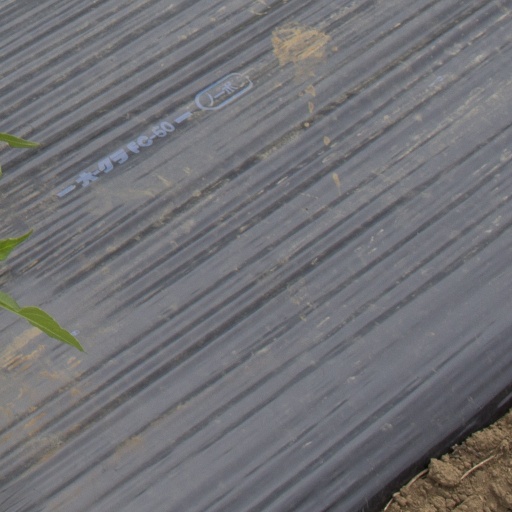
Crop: Jerusalem artichoke